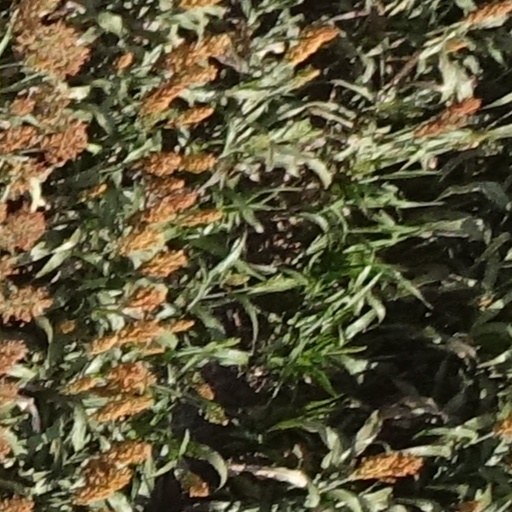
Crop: sorghum